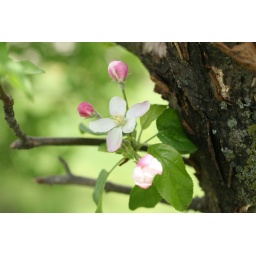
Delicate apple blossoms and moss on the apple tree. Personally, love the shades of green in this one, with the soft pinks.